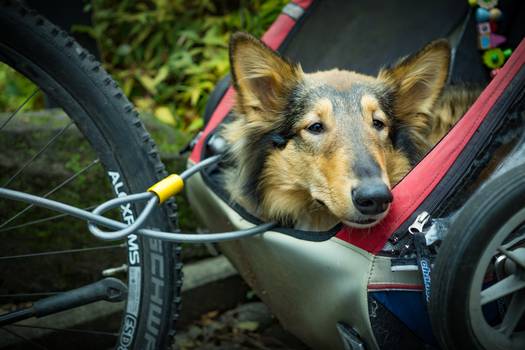
Label: No Watermark